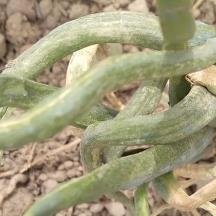
Crop: Onion
Condition: virosis-d